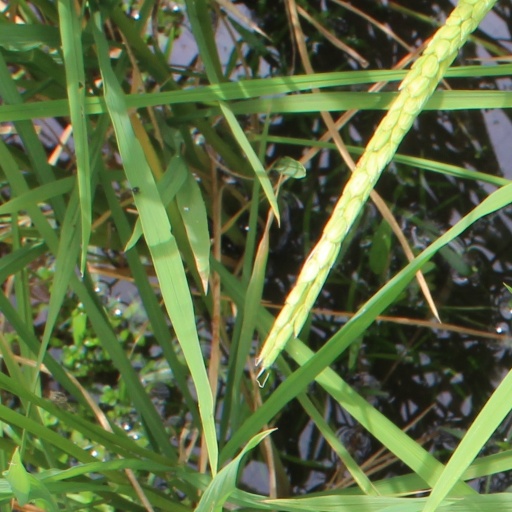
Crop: rice